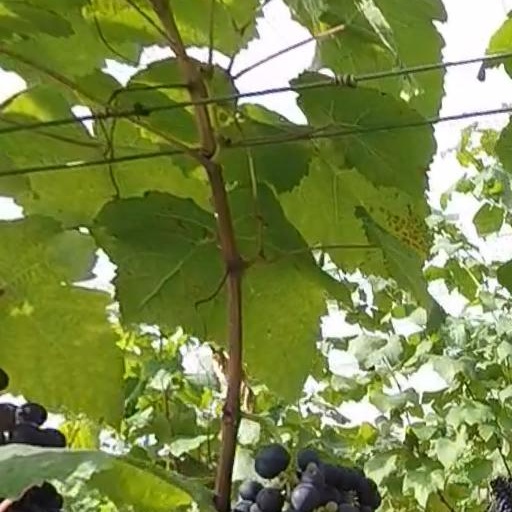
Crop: grape